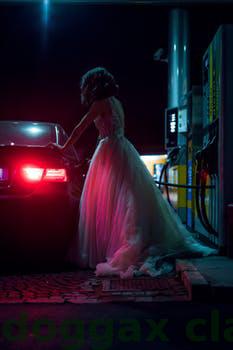
Label: Watermark